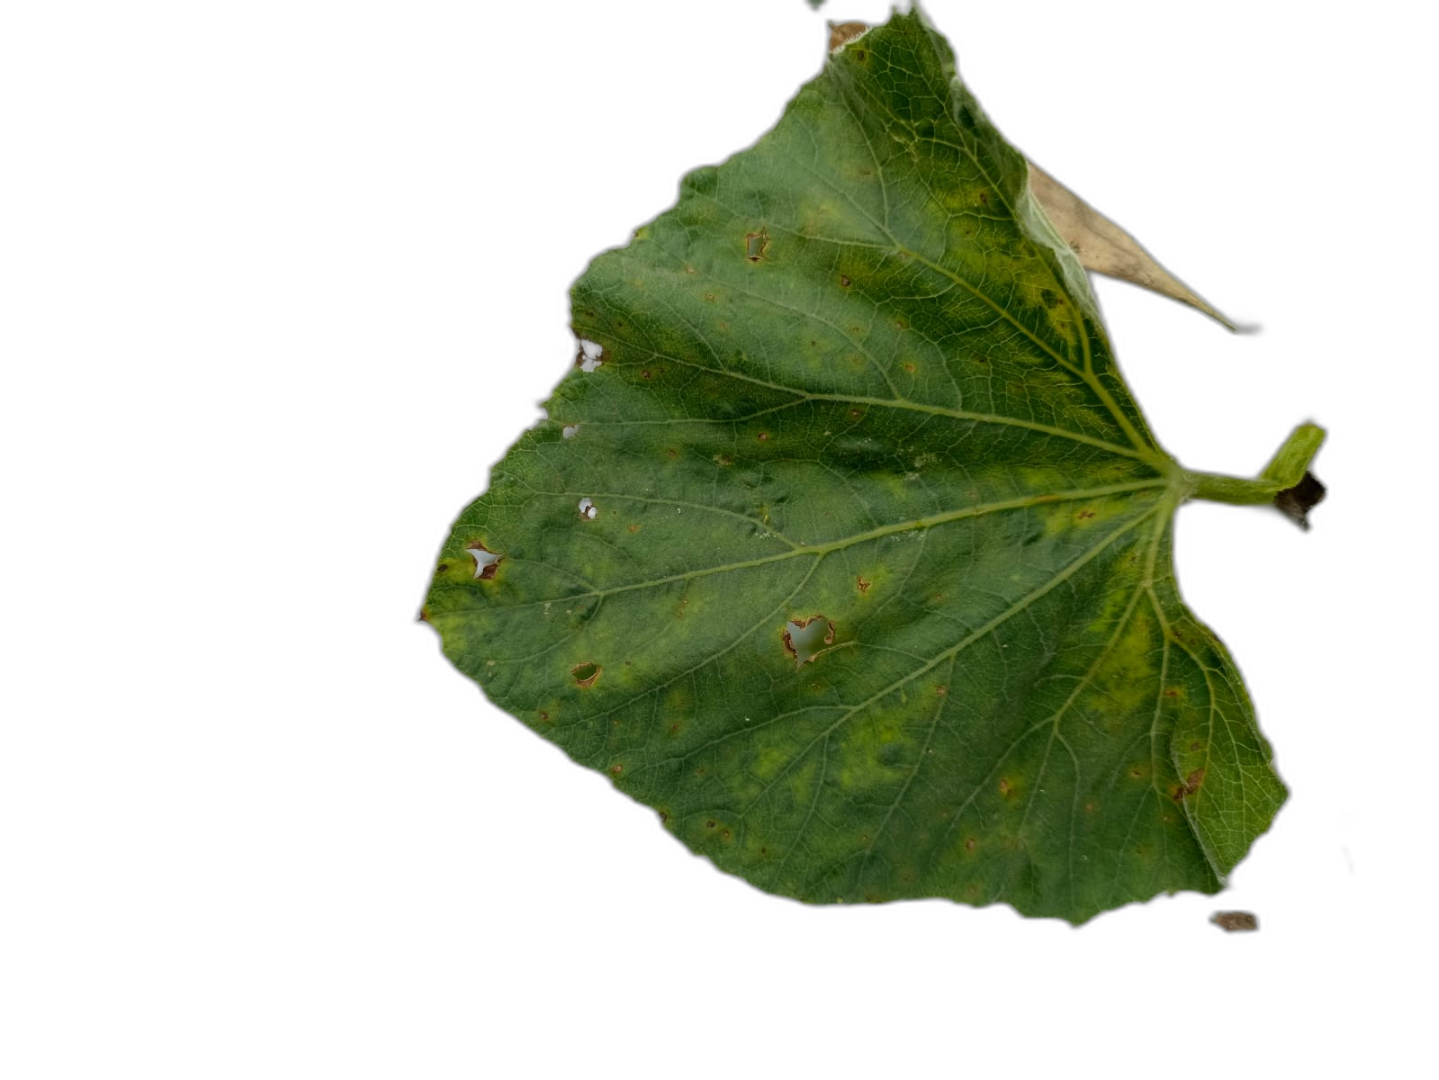
Crop: Bottle Gourd
Label: Mosaic_Virus